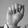
ASL letter: A